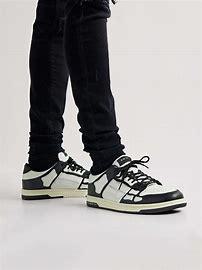
Brand: Amiri
Model: Skel Top